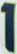
Number: 1